Alfons Almi

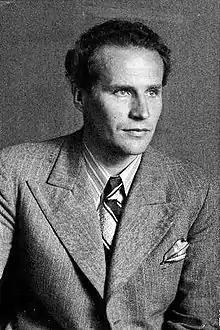
Almi 1950

Alfons Almi ( Alm, until 1935; 20 August 1904 — 22 February 1991) was a Finnish opera singer and administrator. He has been described as the 'father of Finnish opera'.